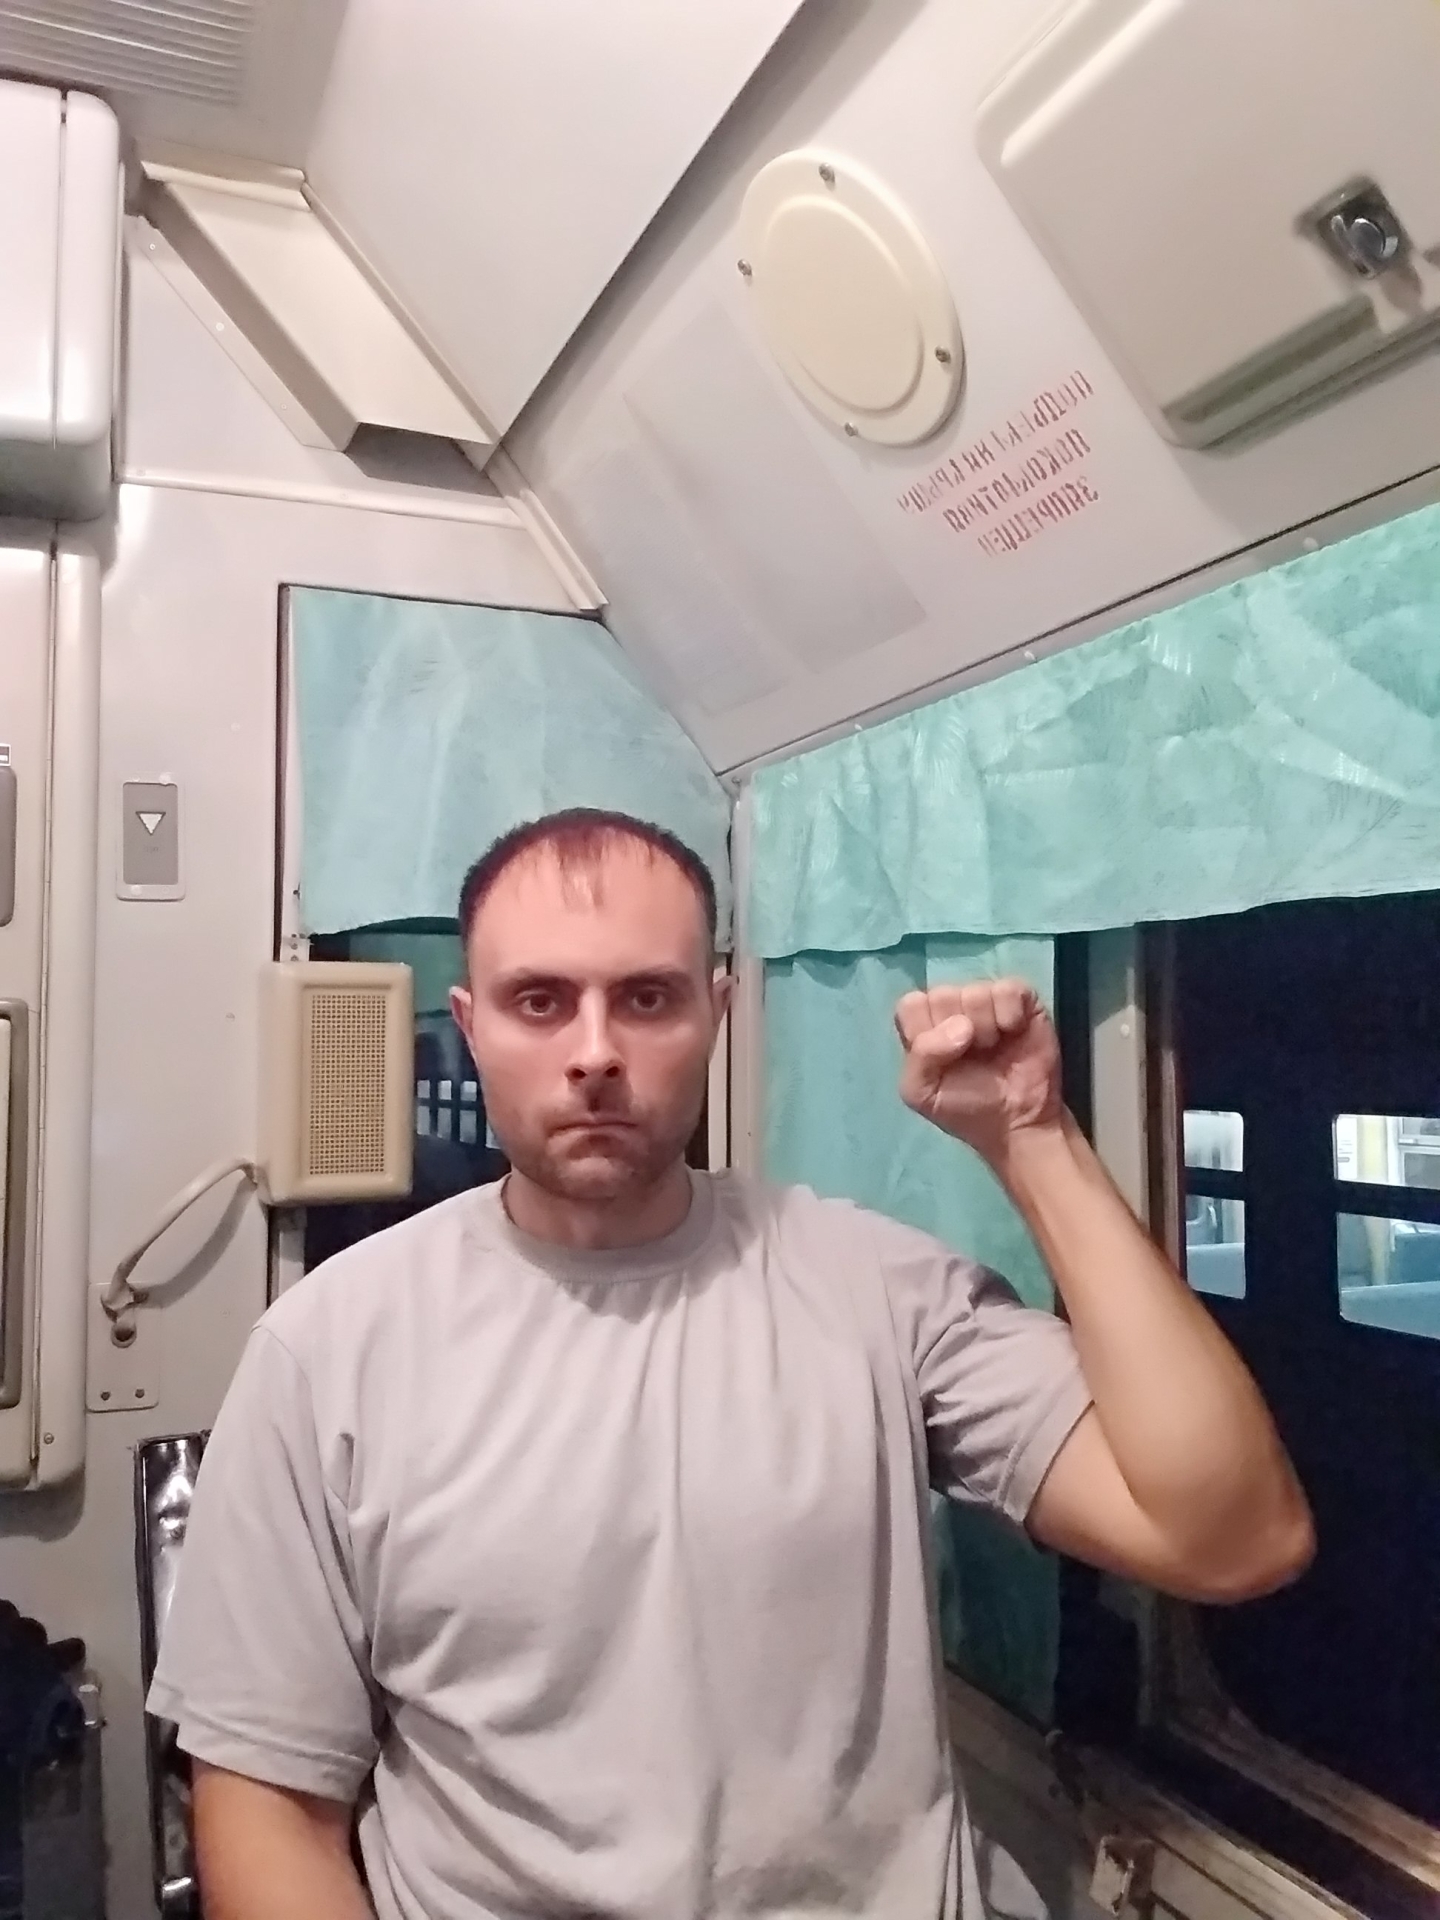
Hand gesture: fist